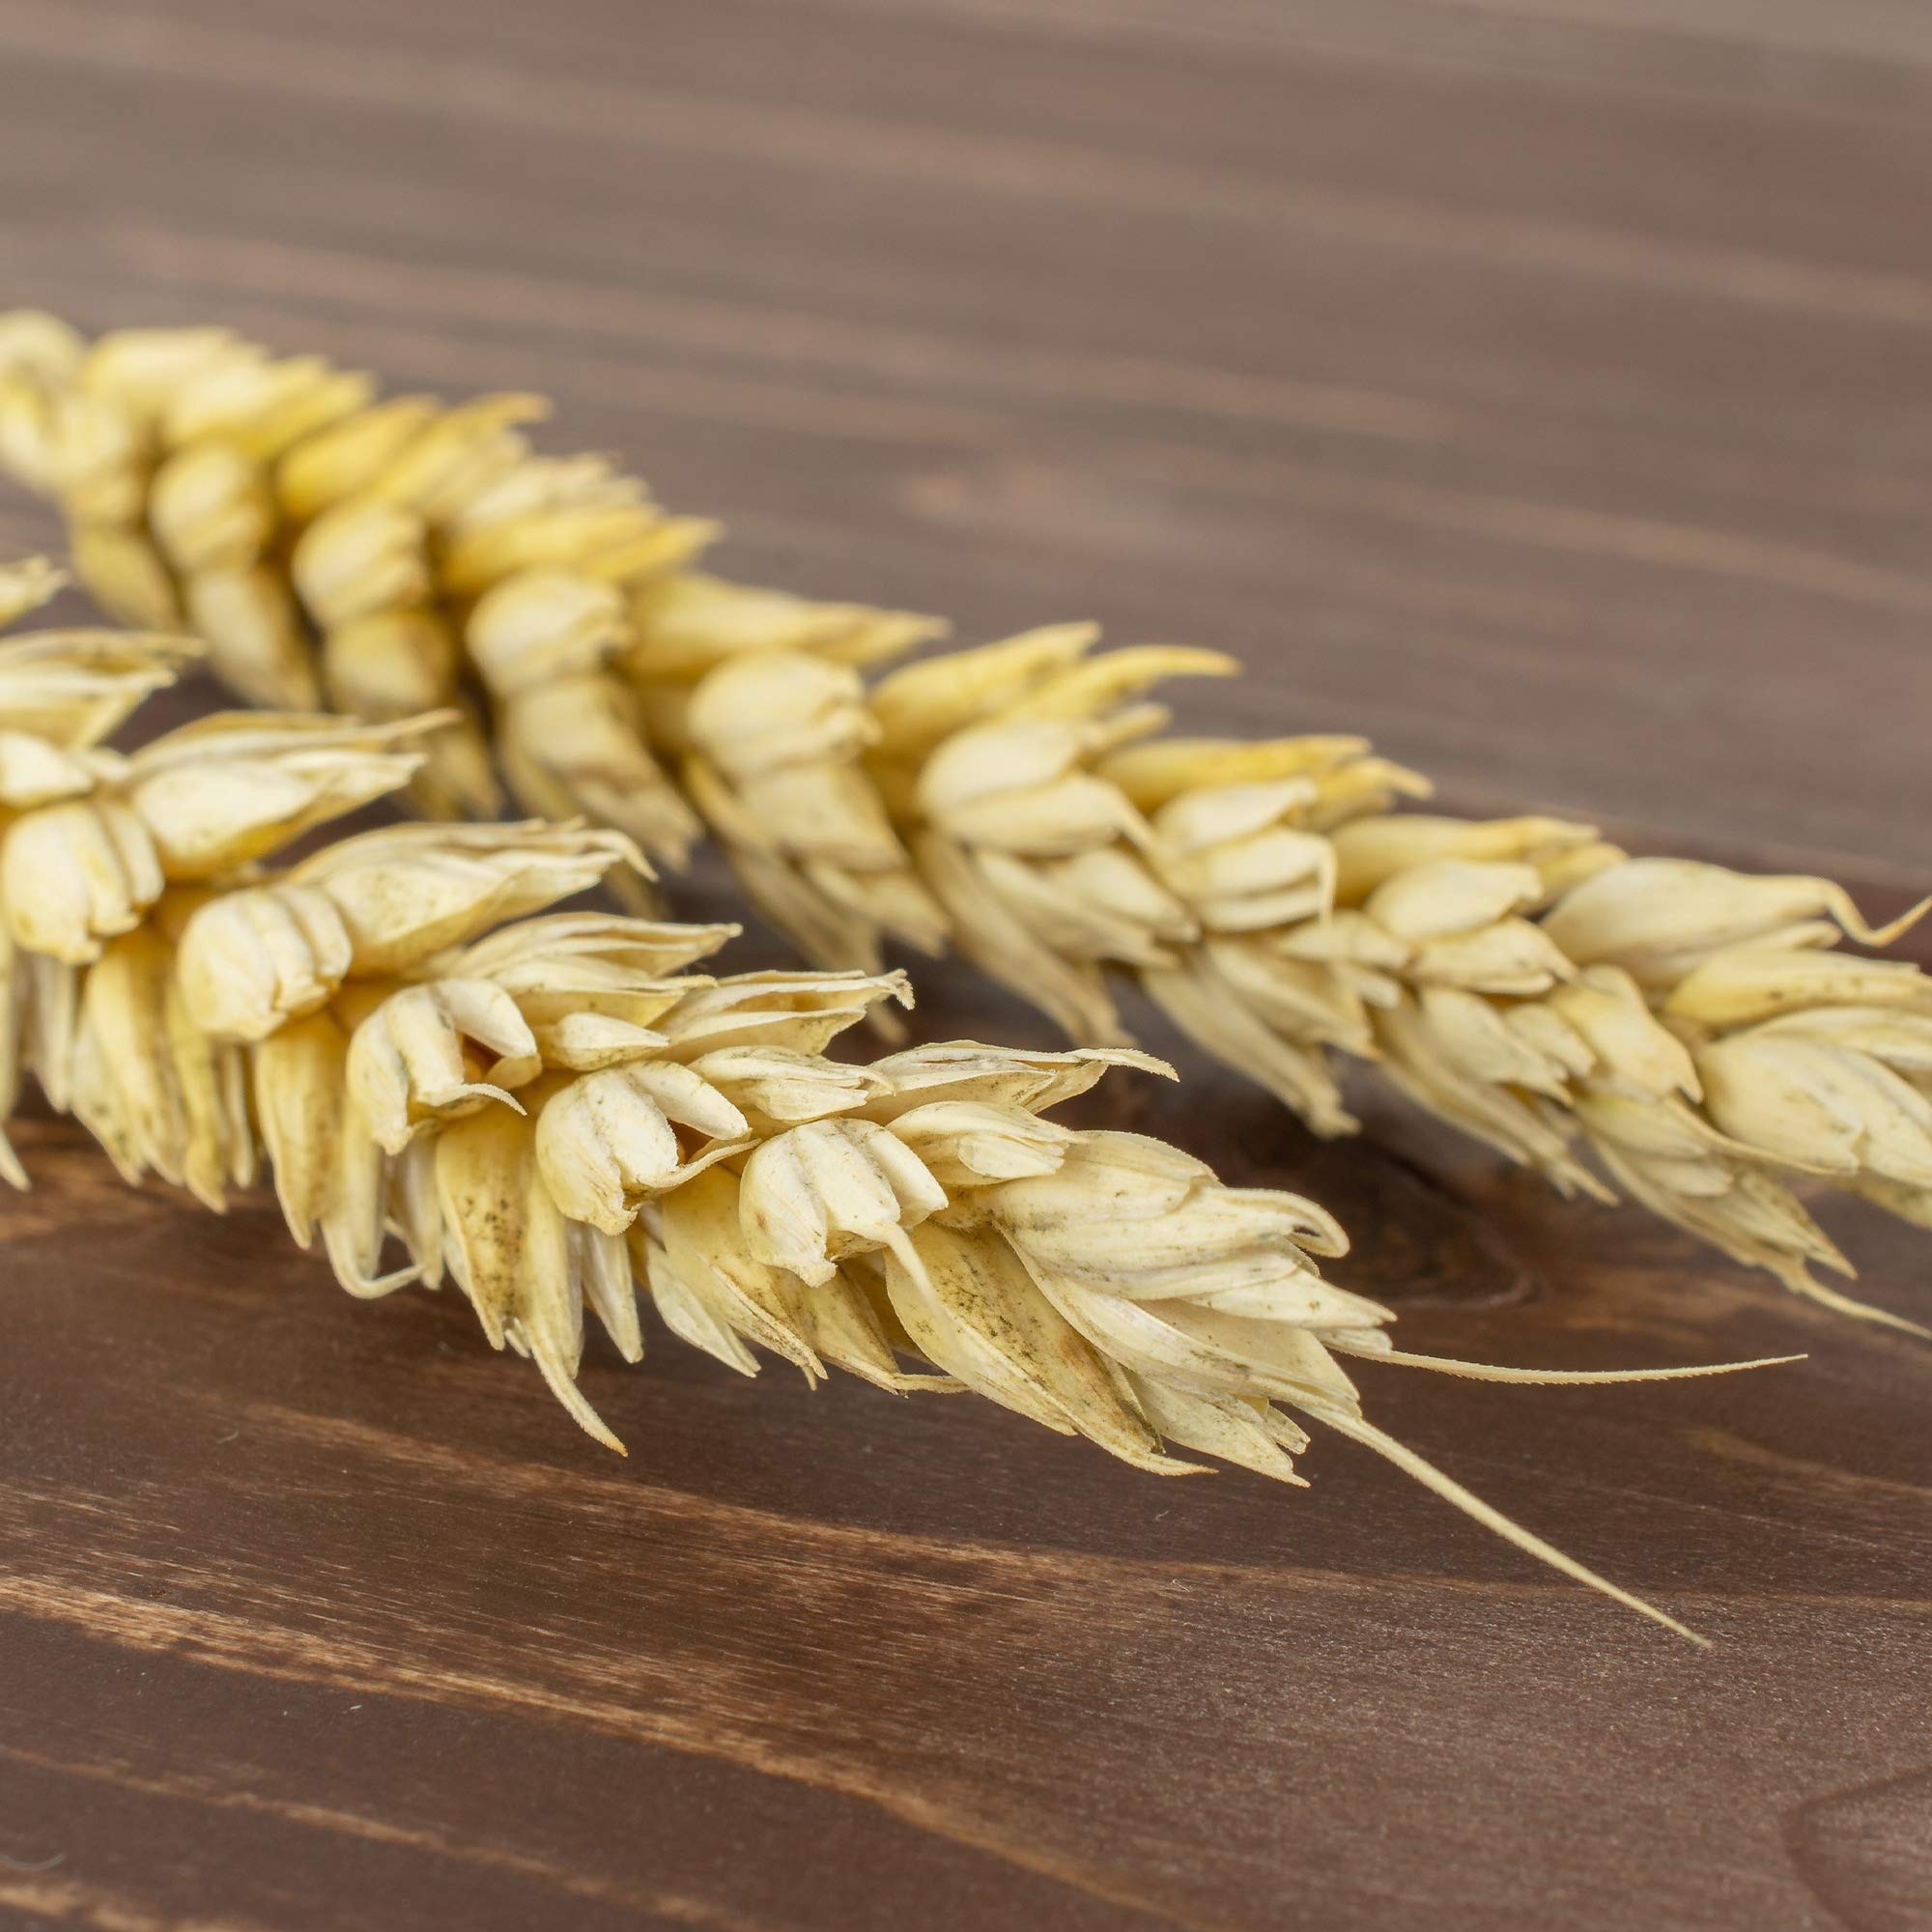
Item Name: Unhulled Organic Einkorn Grain Seeds – Ancient Heirloom Wheat for Planting, Sprouting, Malting, Storage – 1 oz (~700 Seeds) – Sustainable Seed Company
Bullet Point 1: 🌱 Ancient Heirloom Wheat Variety – Einkorn (Triticum monococcum) is the world’s oldest cultivated wheat, dating back over 10,000 years. Grow a piece of agricultural history in your own garden or field.
Bullet Point 2: 🧬 Certified Organic & Non-GMO – Grown without synthetic chemicals or GMOs. These unhulled Einkorn seeds are certified organic by Oregon Tilth and proudly heirloom quality.
Bullet Point 3: 🌿 Unhulled Grain Seeds for Planting – These seeds come with the protective hull still intact, making them ideal for planting to full maturity. Perfect for gardens, homesteads, or small-scale grain growing.
Bullet Point 4: 🌾 Versatile Uses: Sprouting, Malting & Storage – Great for sprouting, growing wheatgrass, home malting for brewing, or storing as part of your emergency food supply. Not intended for home milling unless dehulled.
Bullet Point 5: 📦 Multiple Sizes Available – Choose the perfect size for your needs: small packets for gardens or bulk sacks for planting larger plots or long-term storage. Each package includes an approximate seed count for easy planning.
Product Description: Unhulled organic Einkorn grain seeds from Sustainable Seed Company offer a direct connection to one of the world’s oldest cultivated grains. Einkorn (Triticum monococcum) is an ancient heirloom wheat known for its resilience, nutritional density, and historic significance, dating back over 10,000 years. These seeds come with their natural hulls intact, making them ideal for planting to full maturity in gardens, raised beds, or small farm plots. Also suitable for sprouting, growing wheatgrass, home malting, and long-term food storage, this versatile grain is a favorite among gardeners, homesteaders, preppers, and heritage grain enthusiasts. Certified organic and non-GMO, Einkorn grows well in a variety of soil conditions and adds biodiversity to any growing space.
Value: 1.0
Unit: Fl Oz

Price: 8.64